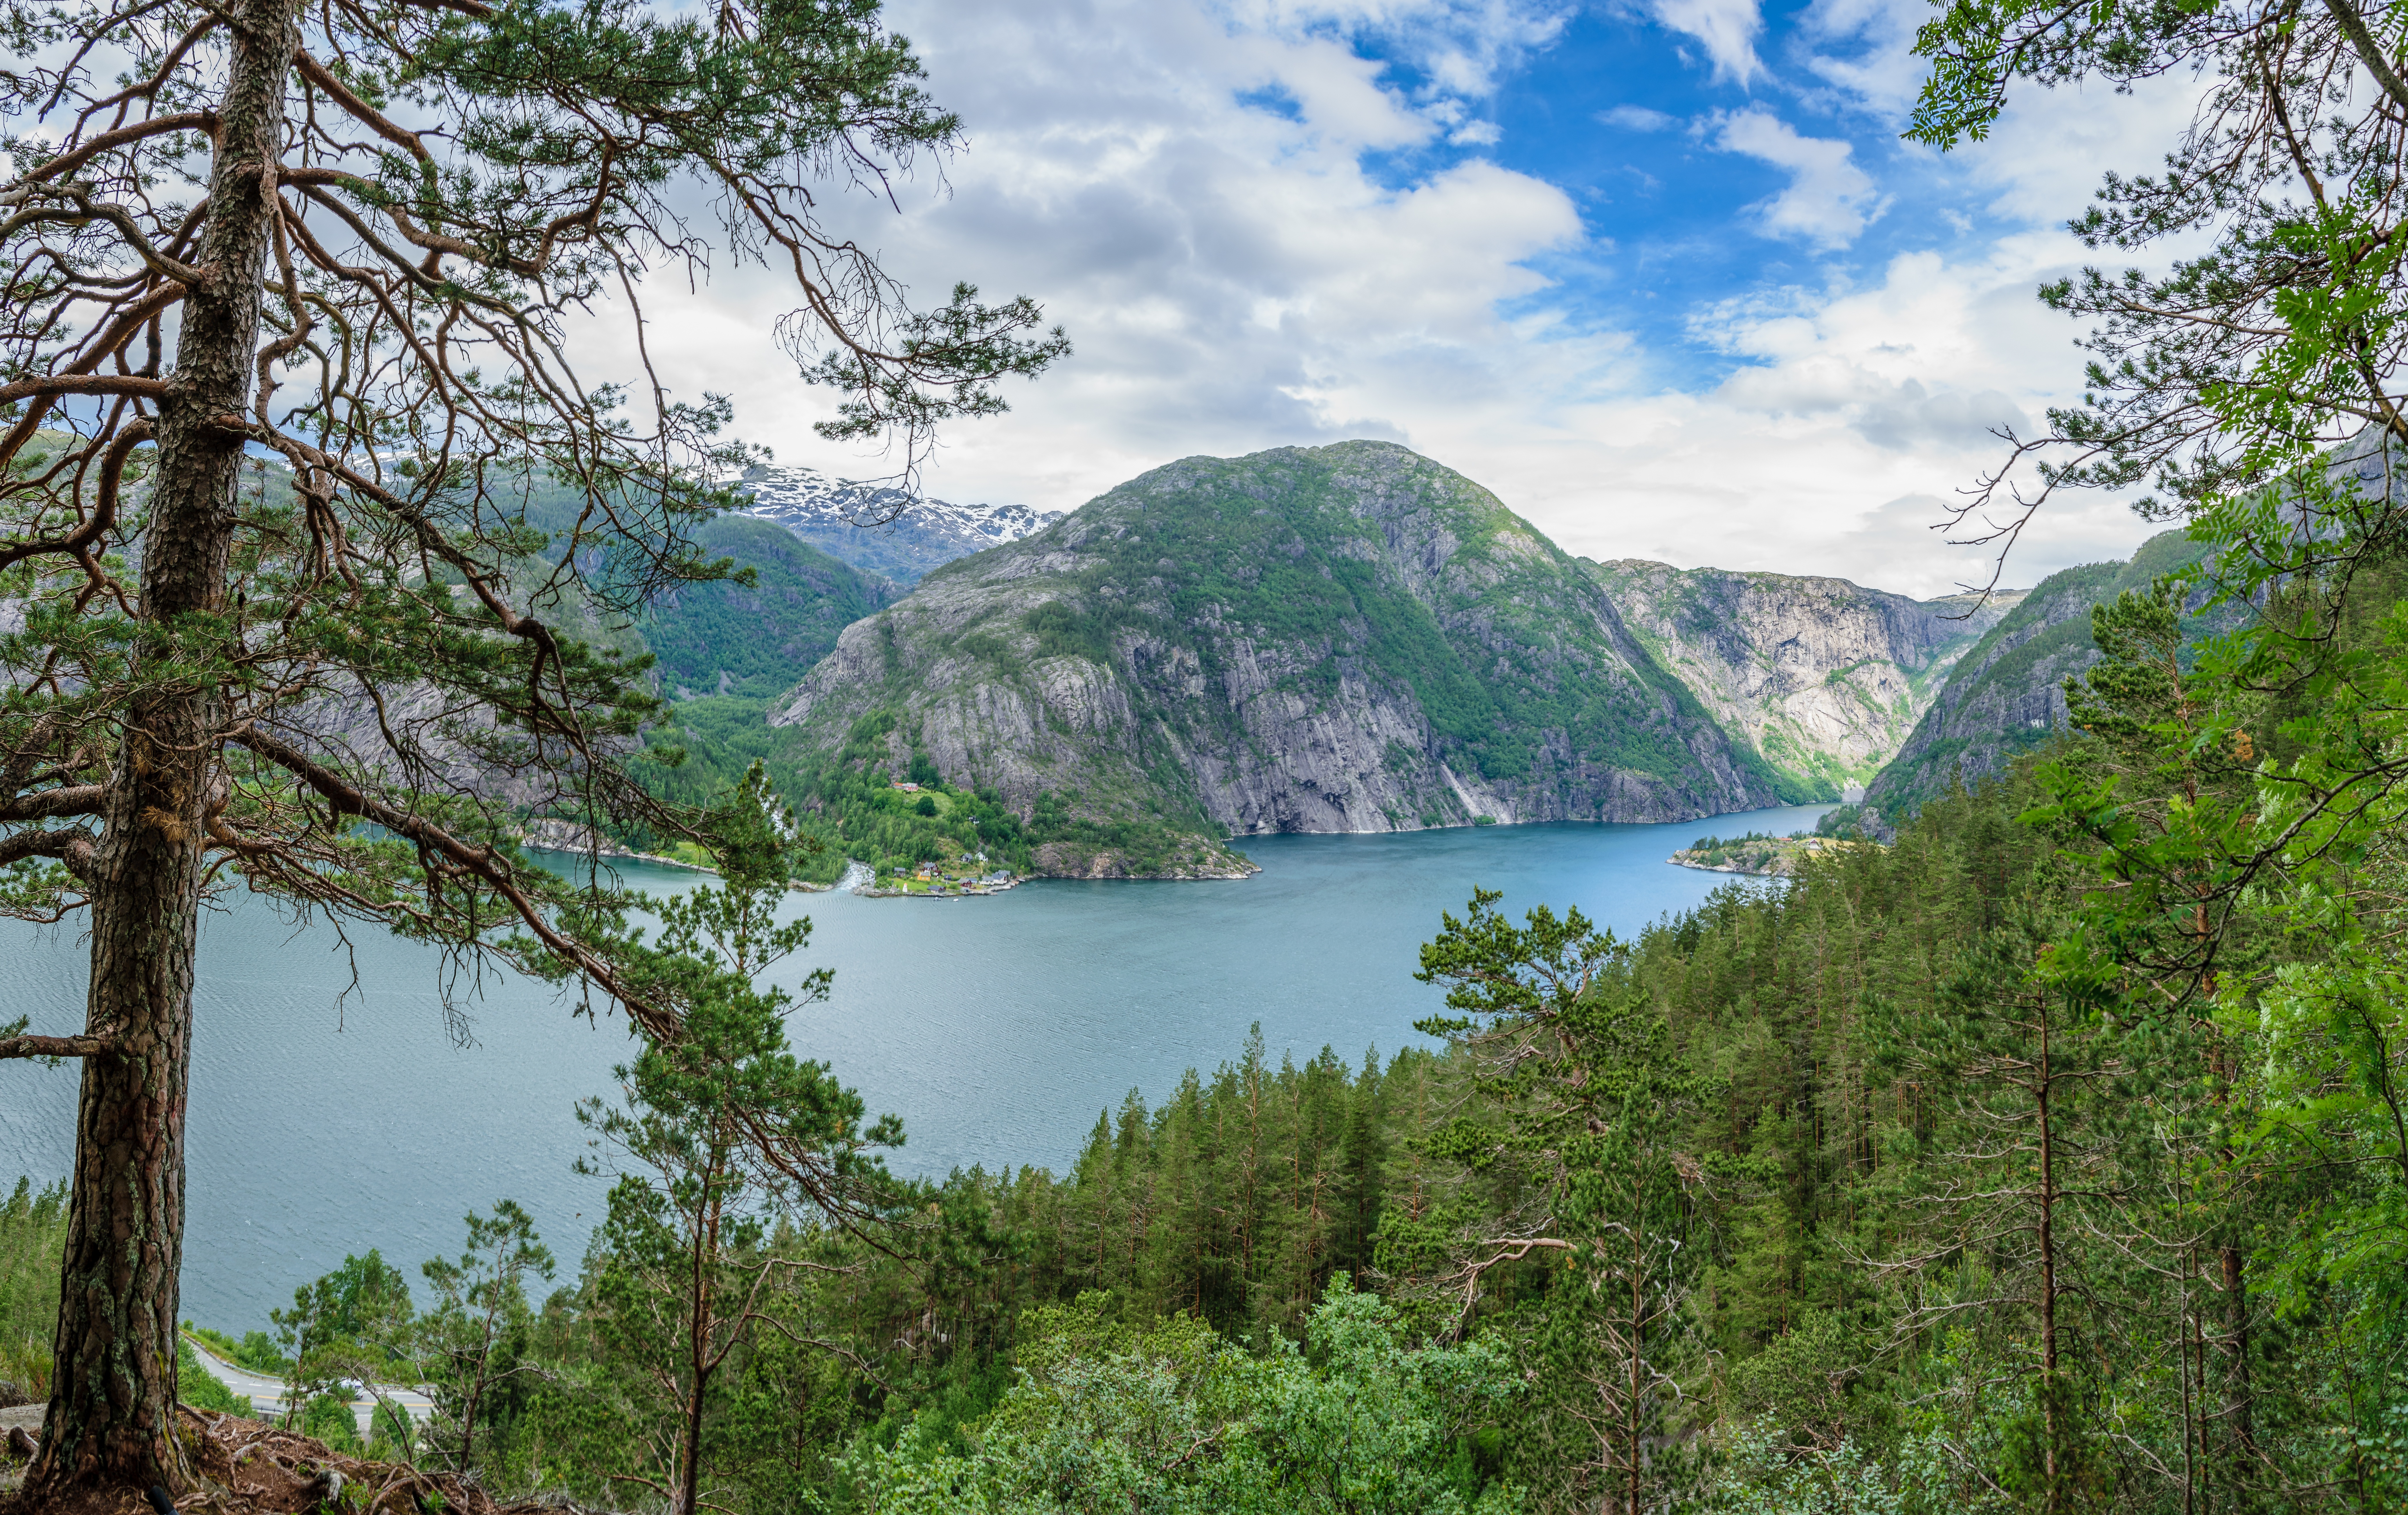
landscape, tree, water, nature, forest, wilderness, mountain, lake, river, mountain range, panorama, fjord, reservoir, national park, body of water, mountains, loch, ecosystem, norway, scandinavia, nature reserve, long fossen, mountainous landforms